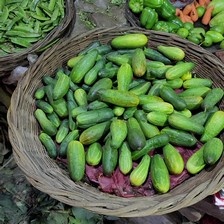
Label: cucumber